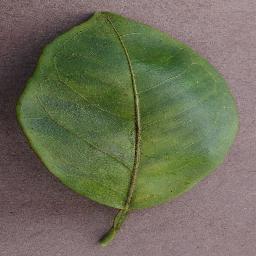
Label: Orange___Haunglongbing_(Citrus_greening)